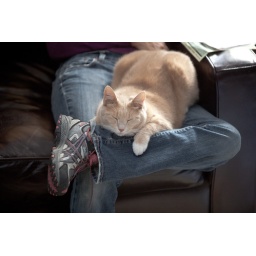
My cat Crookshanks, sitting in one of his *favorite* laps (although really, he's never met a stranger.)